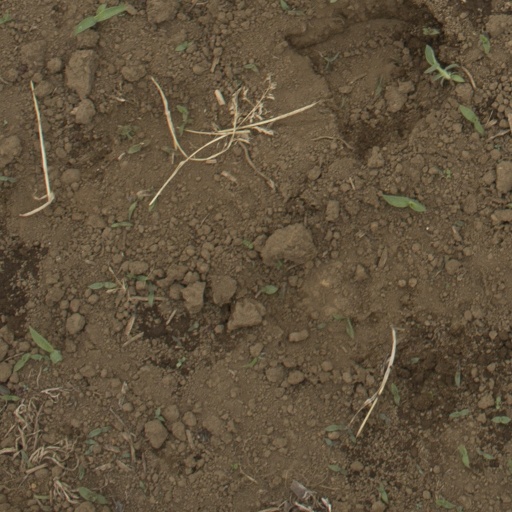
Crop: Jerusalem artichoke